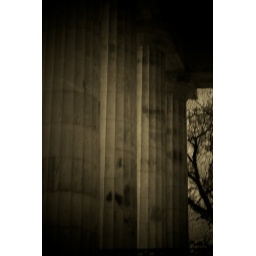
Also of the old capitol building in downtown Raleigh... columns on the front porch.